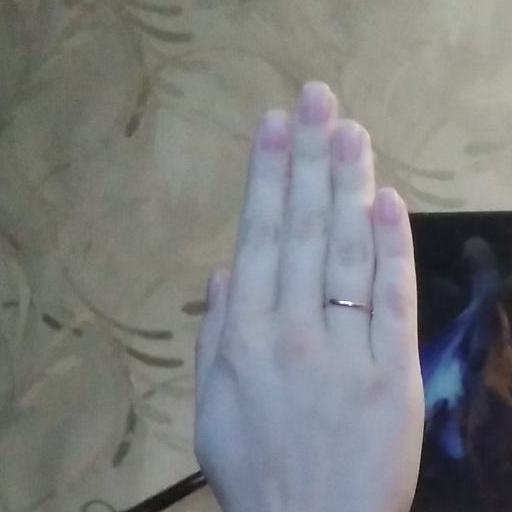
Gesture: stop_inverted